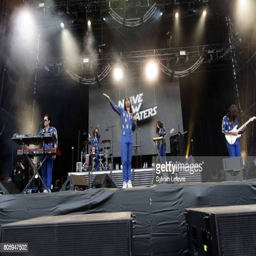
pop artist performs on stage on day of festival